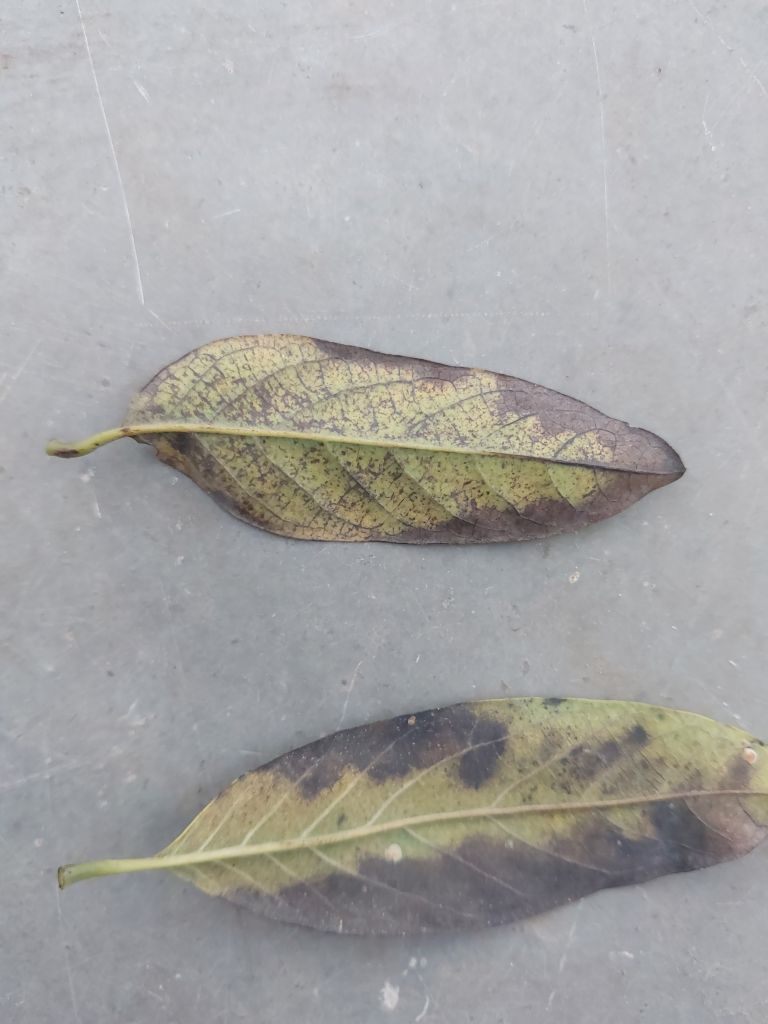
Disease label: Leaf spot on Leaves